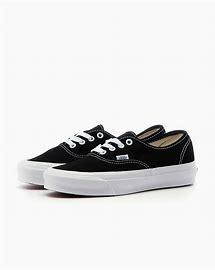
Brand: Vans
Model: UA OG Authentic LX